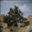
Label: pine_tree